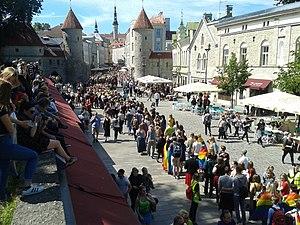
Les personnes lesbiennes, gays, bisexuelles et transgenres en Estonie peuvent faire face à des difficultés légales que ne connaissent pas les résidents non LGBT. Les relations homosexuelles sont légales en Estonie. Depuis le 1ᵉʳ janvier 2016, des couples de même sexe sont reconnus par un accord de cohabitation qui leur donne presque les mêmes droits juridiques que les couples hétérosexuels. Cependant, ils ne peuvent se marier ou adopter conjointement.